Syra Madad

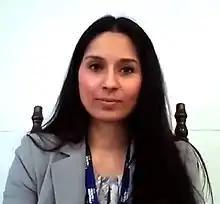
Madad speaks to the Berkman Klein Center in 2021

Syra Madad (née Sikandar; born October 22, 1986) is an American pathogen preparedness expert, and biosecurity advisor. Madad is the Chief Biopreparedness Officer at NYC Health + Hospitals where she was part of the executive leadership team which oversaw New York City's response to the Coronavirus disease 2019 pandemic in the city's 11 public hospitals. She was featured in the Netflix documentary series "" and the Discovery Channel documentary "The Vaccine: Conquering COVID". Madad has been at the forefront of numerous outbreak responses, including Ebola, Zika, Measles, COVID-19, and MPox, developing strategies for prevention, preparedness, mitigation, and recovery. She is also a Fellow at Harvard University’s Belfer Center for Science and International Affairs in the Defense, Emerging Technology, and Strategy (DETS) program, where she founded and moderates the Women in STEM and Diversity in STEM series. She also serves as Core Faculty at the National Emerging Special Pathogens Training and Education Center (NETEC) and Affiliate Faculty at Boston University's Center for Emerging Infectious Disease Policy & Research.